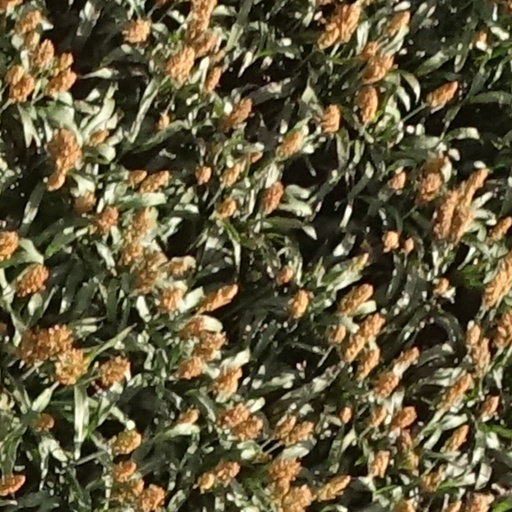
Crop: sorghum